Konstantinos Fostiropoulos

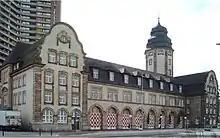
"Alte Feuerwache" – Landmark of Mannheim-Neckarstadt

In his early years in Mannheim Fostiropoulos graduated from German basic primary Hilda-Schule and secondary Kurpfalzgymnasium Mannheim as well as from Greek afternoon primary school. Moreover, he graduated from the Städtische Musikschule Mannheim where he had attended as a guitarist the plucked instruments class of .